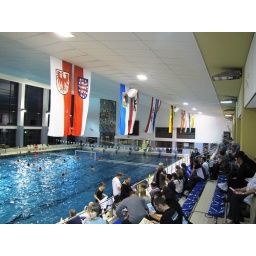
Elbe-Schwimmhalle is a modern water sports stadium in Magdeburg, named after river Elbe meandering through the city.